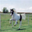
Label: horse